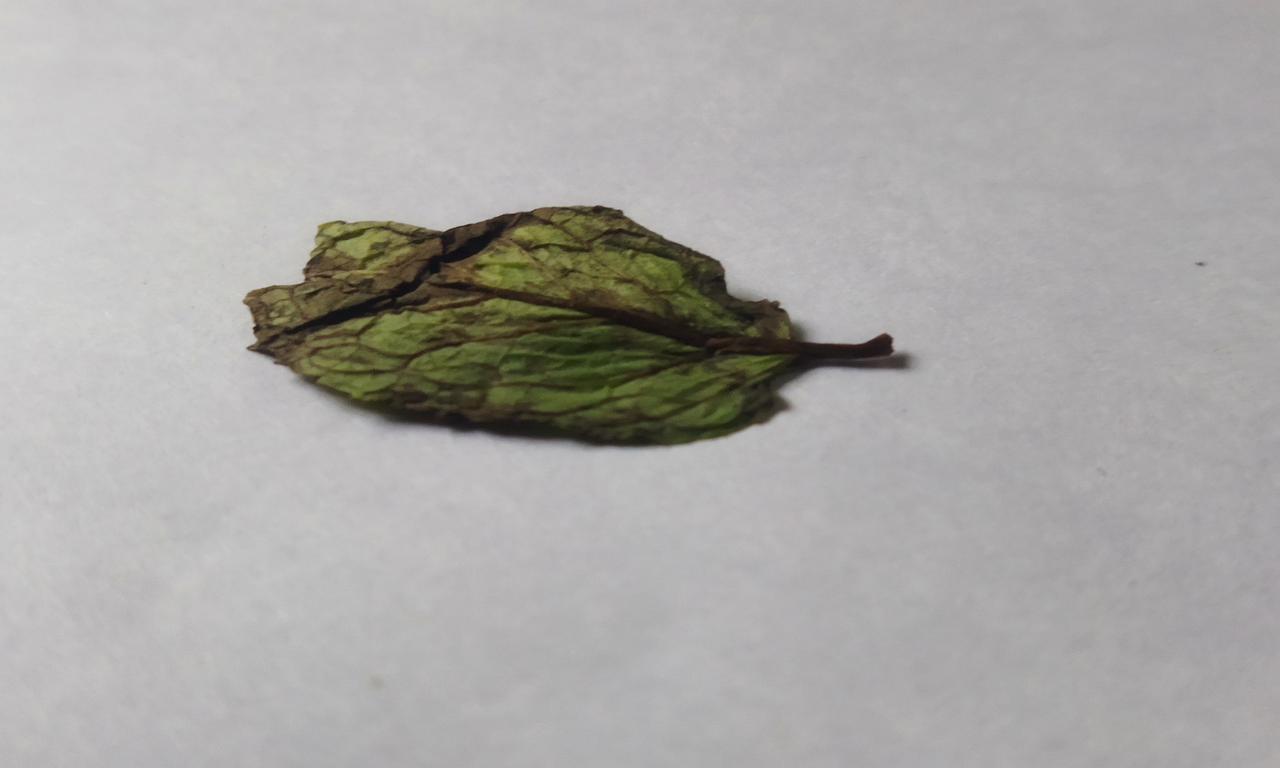
Label: Spoiled